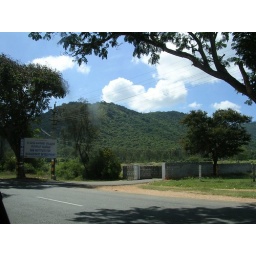
Beautifl drive the the castle and stone bull statue in the hills of mysore.